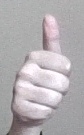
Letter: aleff